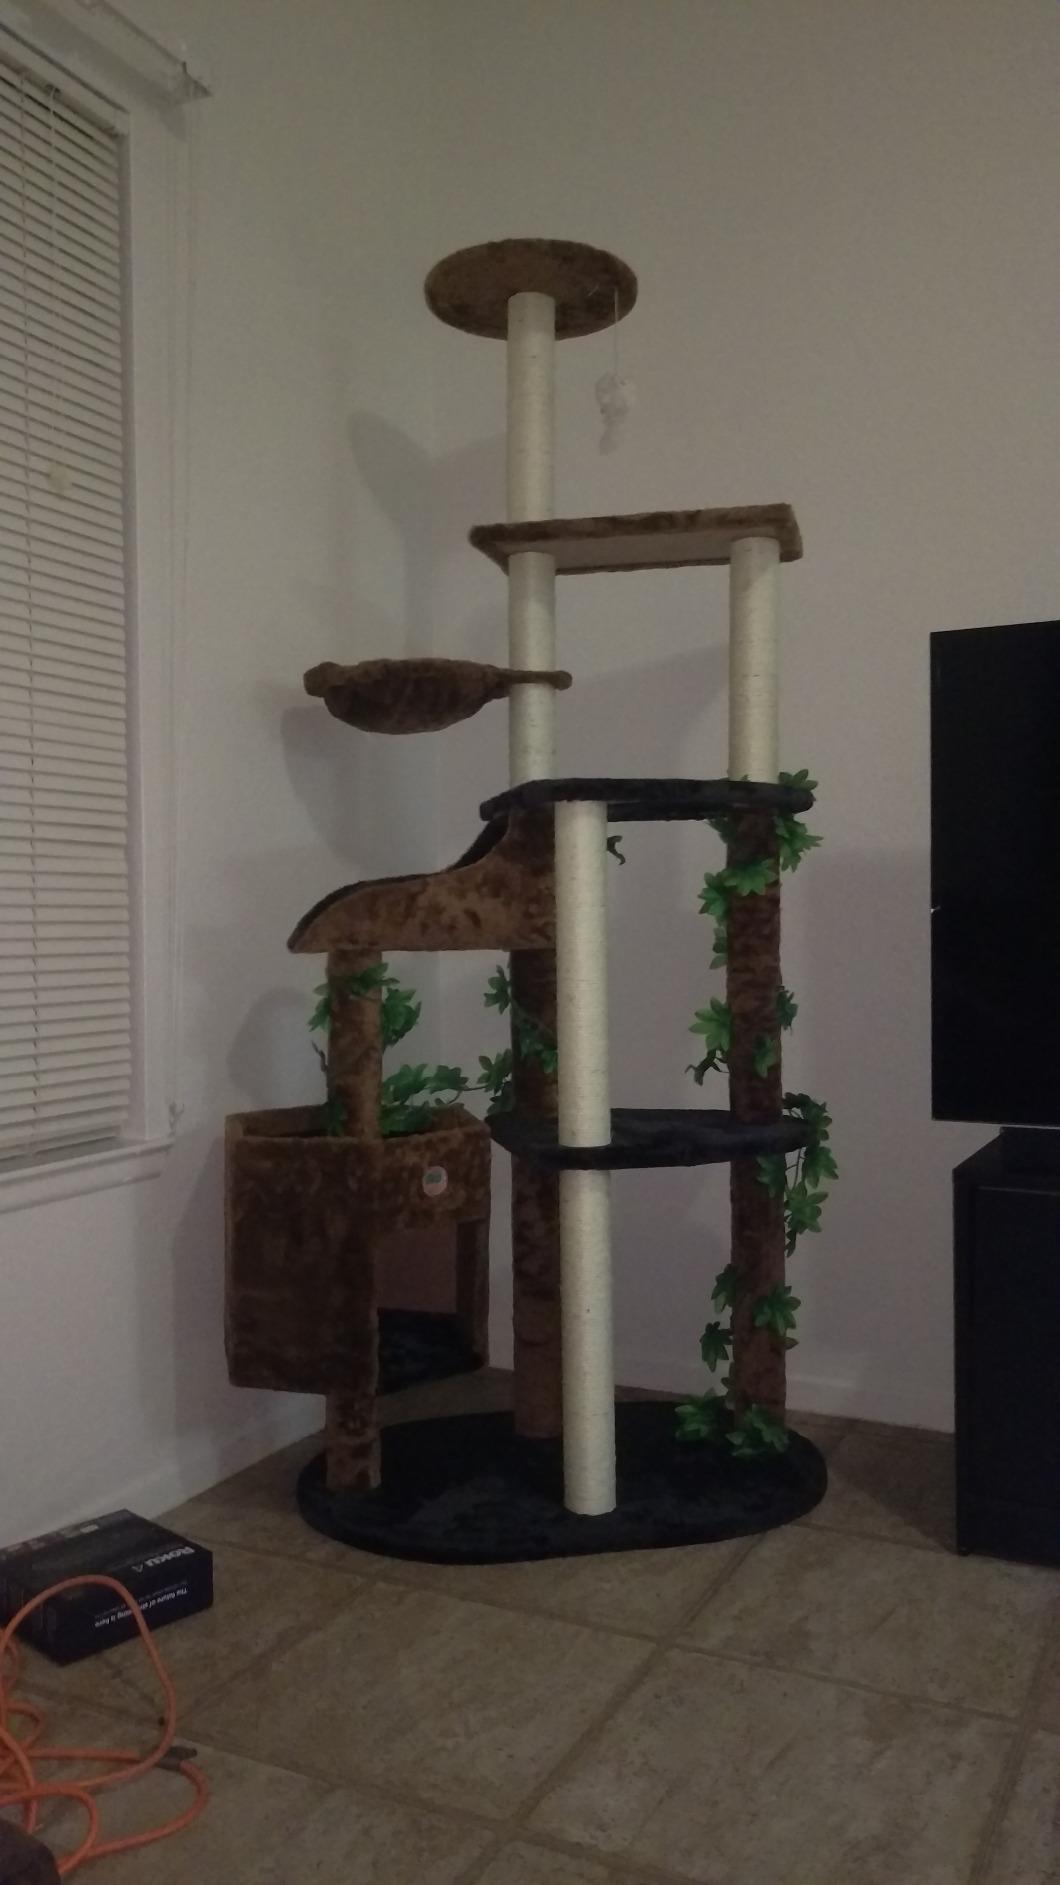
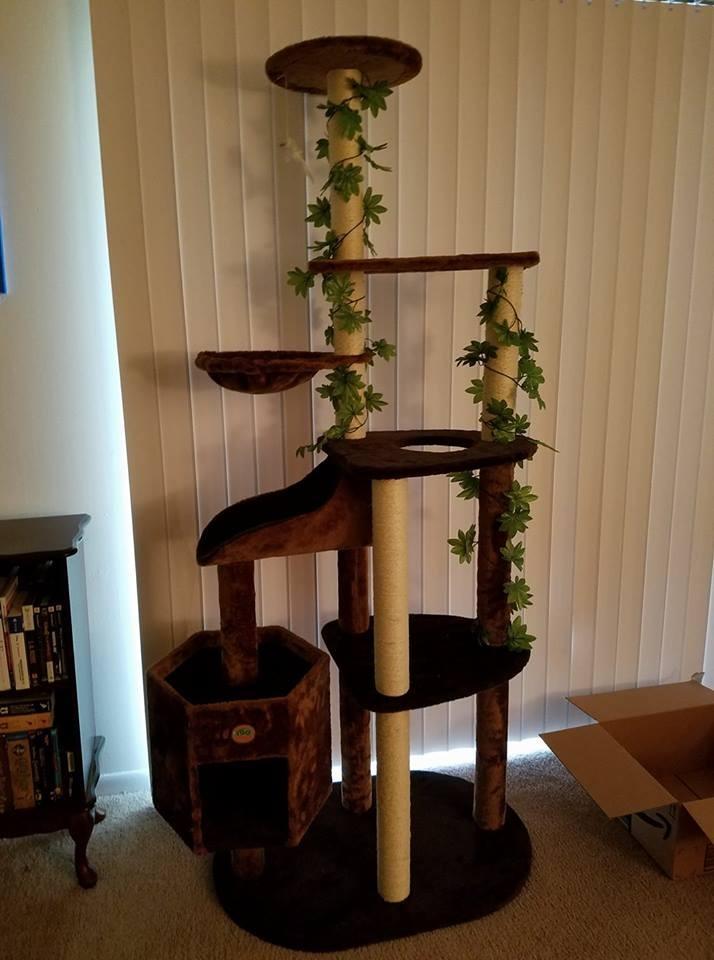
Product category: items_cat tree
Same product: yes